J. Coody Johnson Building

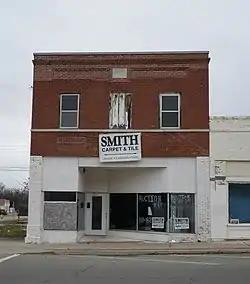

The J. Coody Johnson Building, at 124 N. Wewoka St. in Wewoka, Oklahoma, was built in 1916. It was listed on the National Register of Historic Places in 1985.